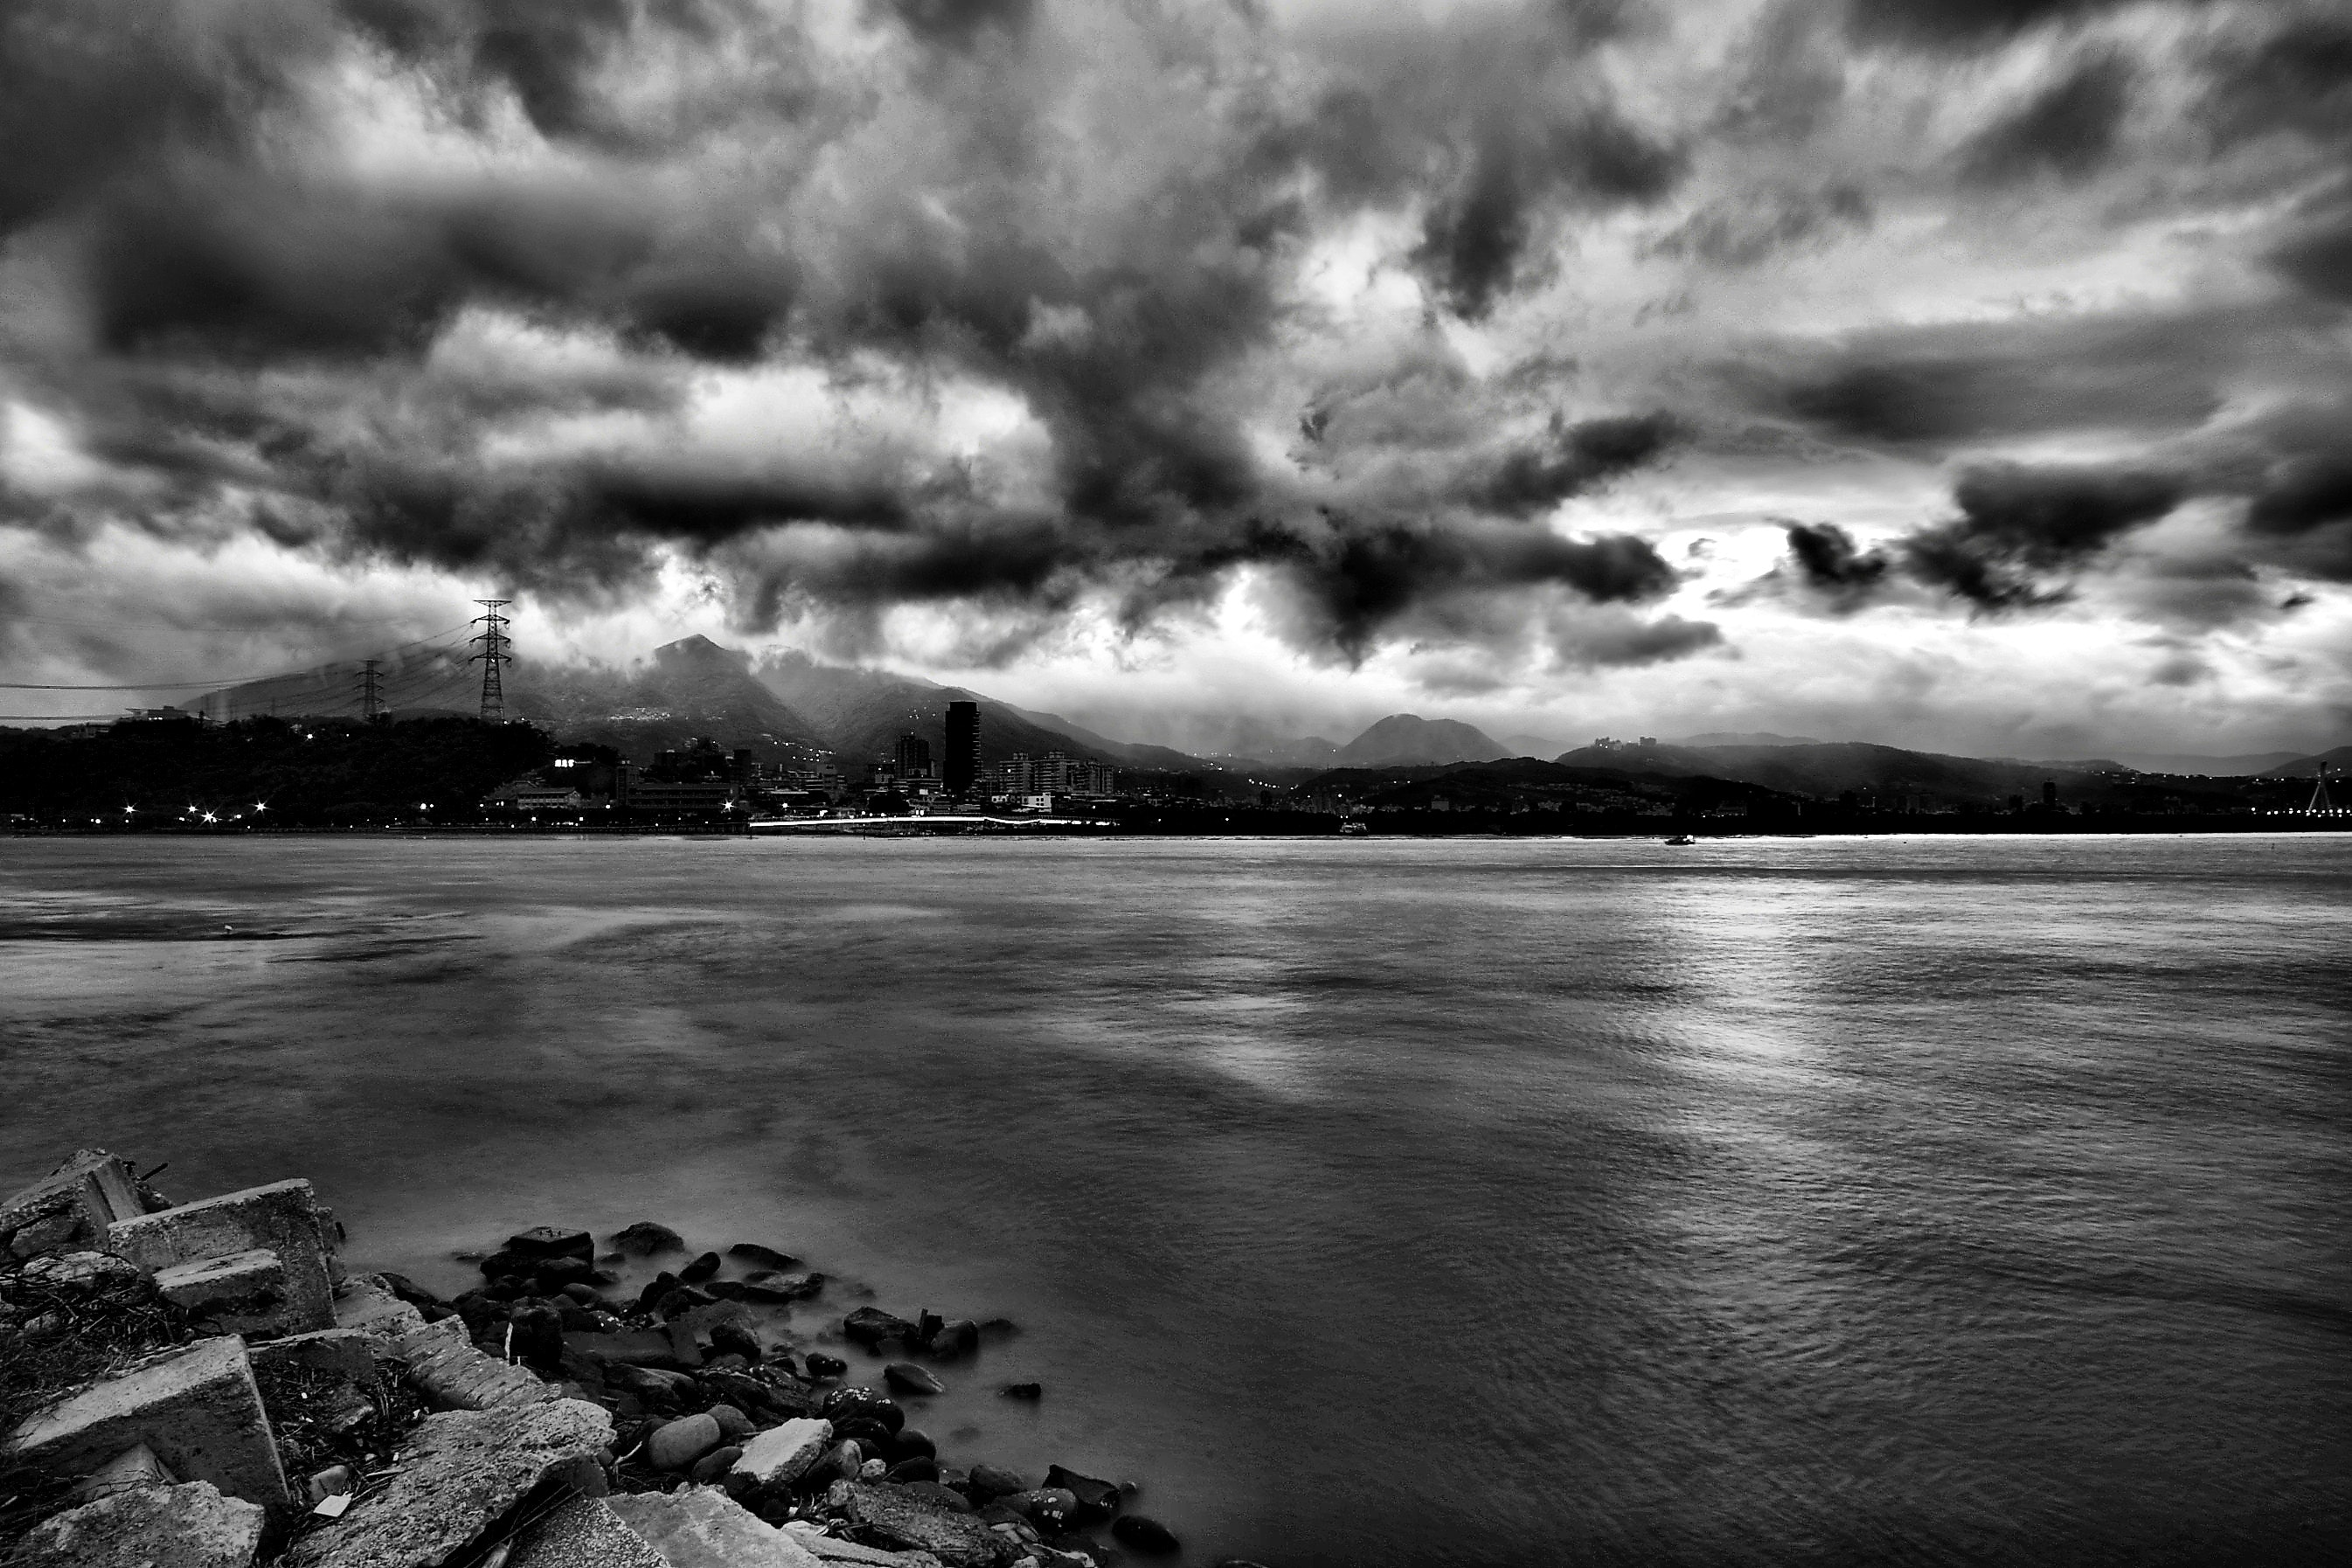
sky, body of water, white, nature, cloud, black and white, water, monochrome photography, black, natural landscape, sea, monochrome, shore, horizon, coast, photography, landscape, atmosphere, reflection, stock photography, calm, ocean, rock, river, sound, meteorological phenomenon, sunlight, cumulus, evening, bay, lake, coastal and oceanic landforms, inlet, style, world, sunset, city